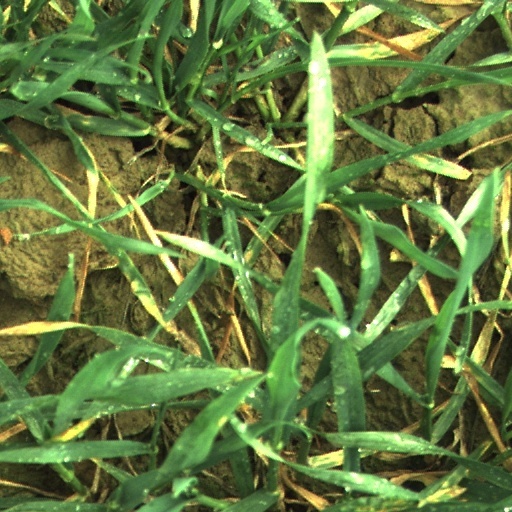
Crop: wheat